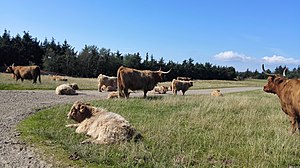
Skotsk Højlandskvæg
Skotsk højlandskvæg i Ådalen mellem Hjerting og Sædding
Skotsk højlandskvæg bliver brugt til naturpleje i Ådalen mellem Hjerting og Sædding
Skotsk Højlandskvæg er en kødkvægsrace, der oprindeligt stammer fra det skotske højland i Skotland.